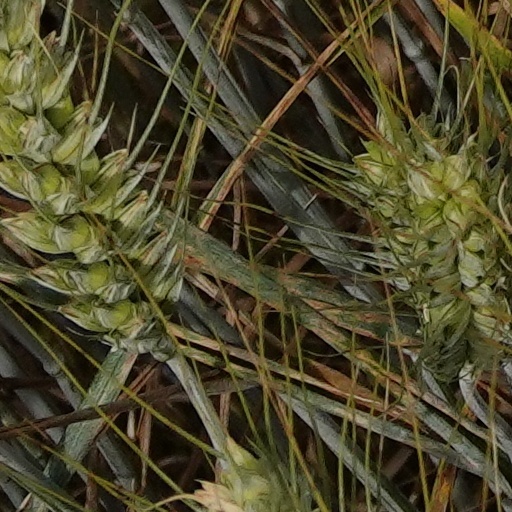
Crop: wheat